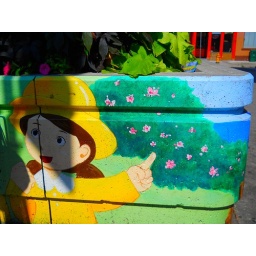
girl in a yellow raincoat and hat, korea town, toronto